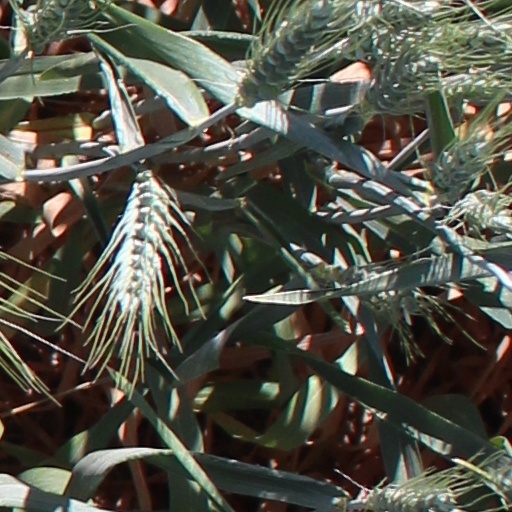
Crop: wheat